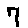
Label: 7